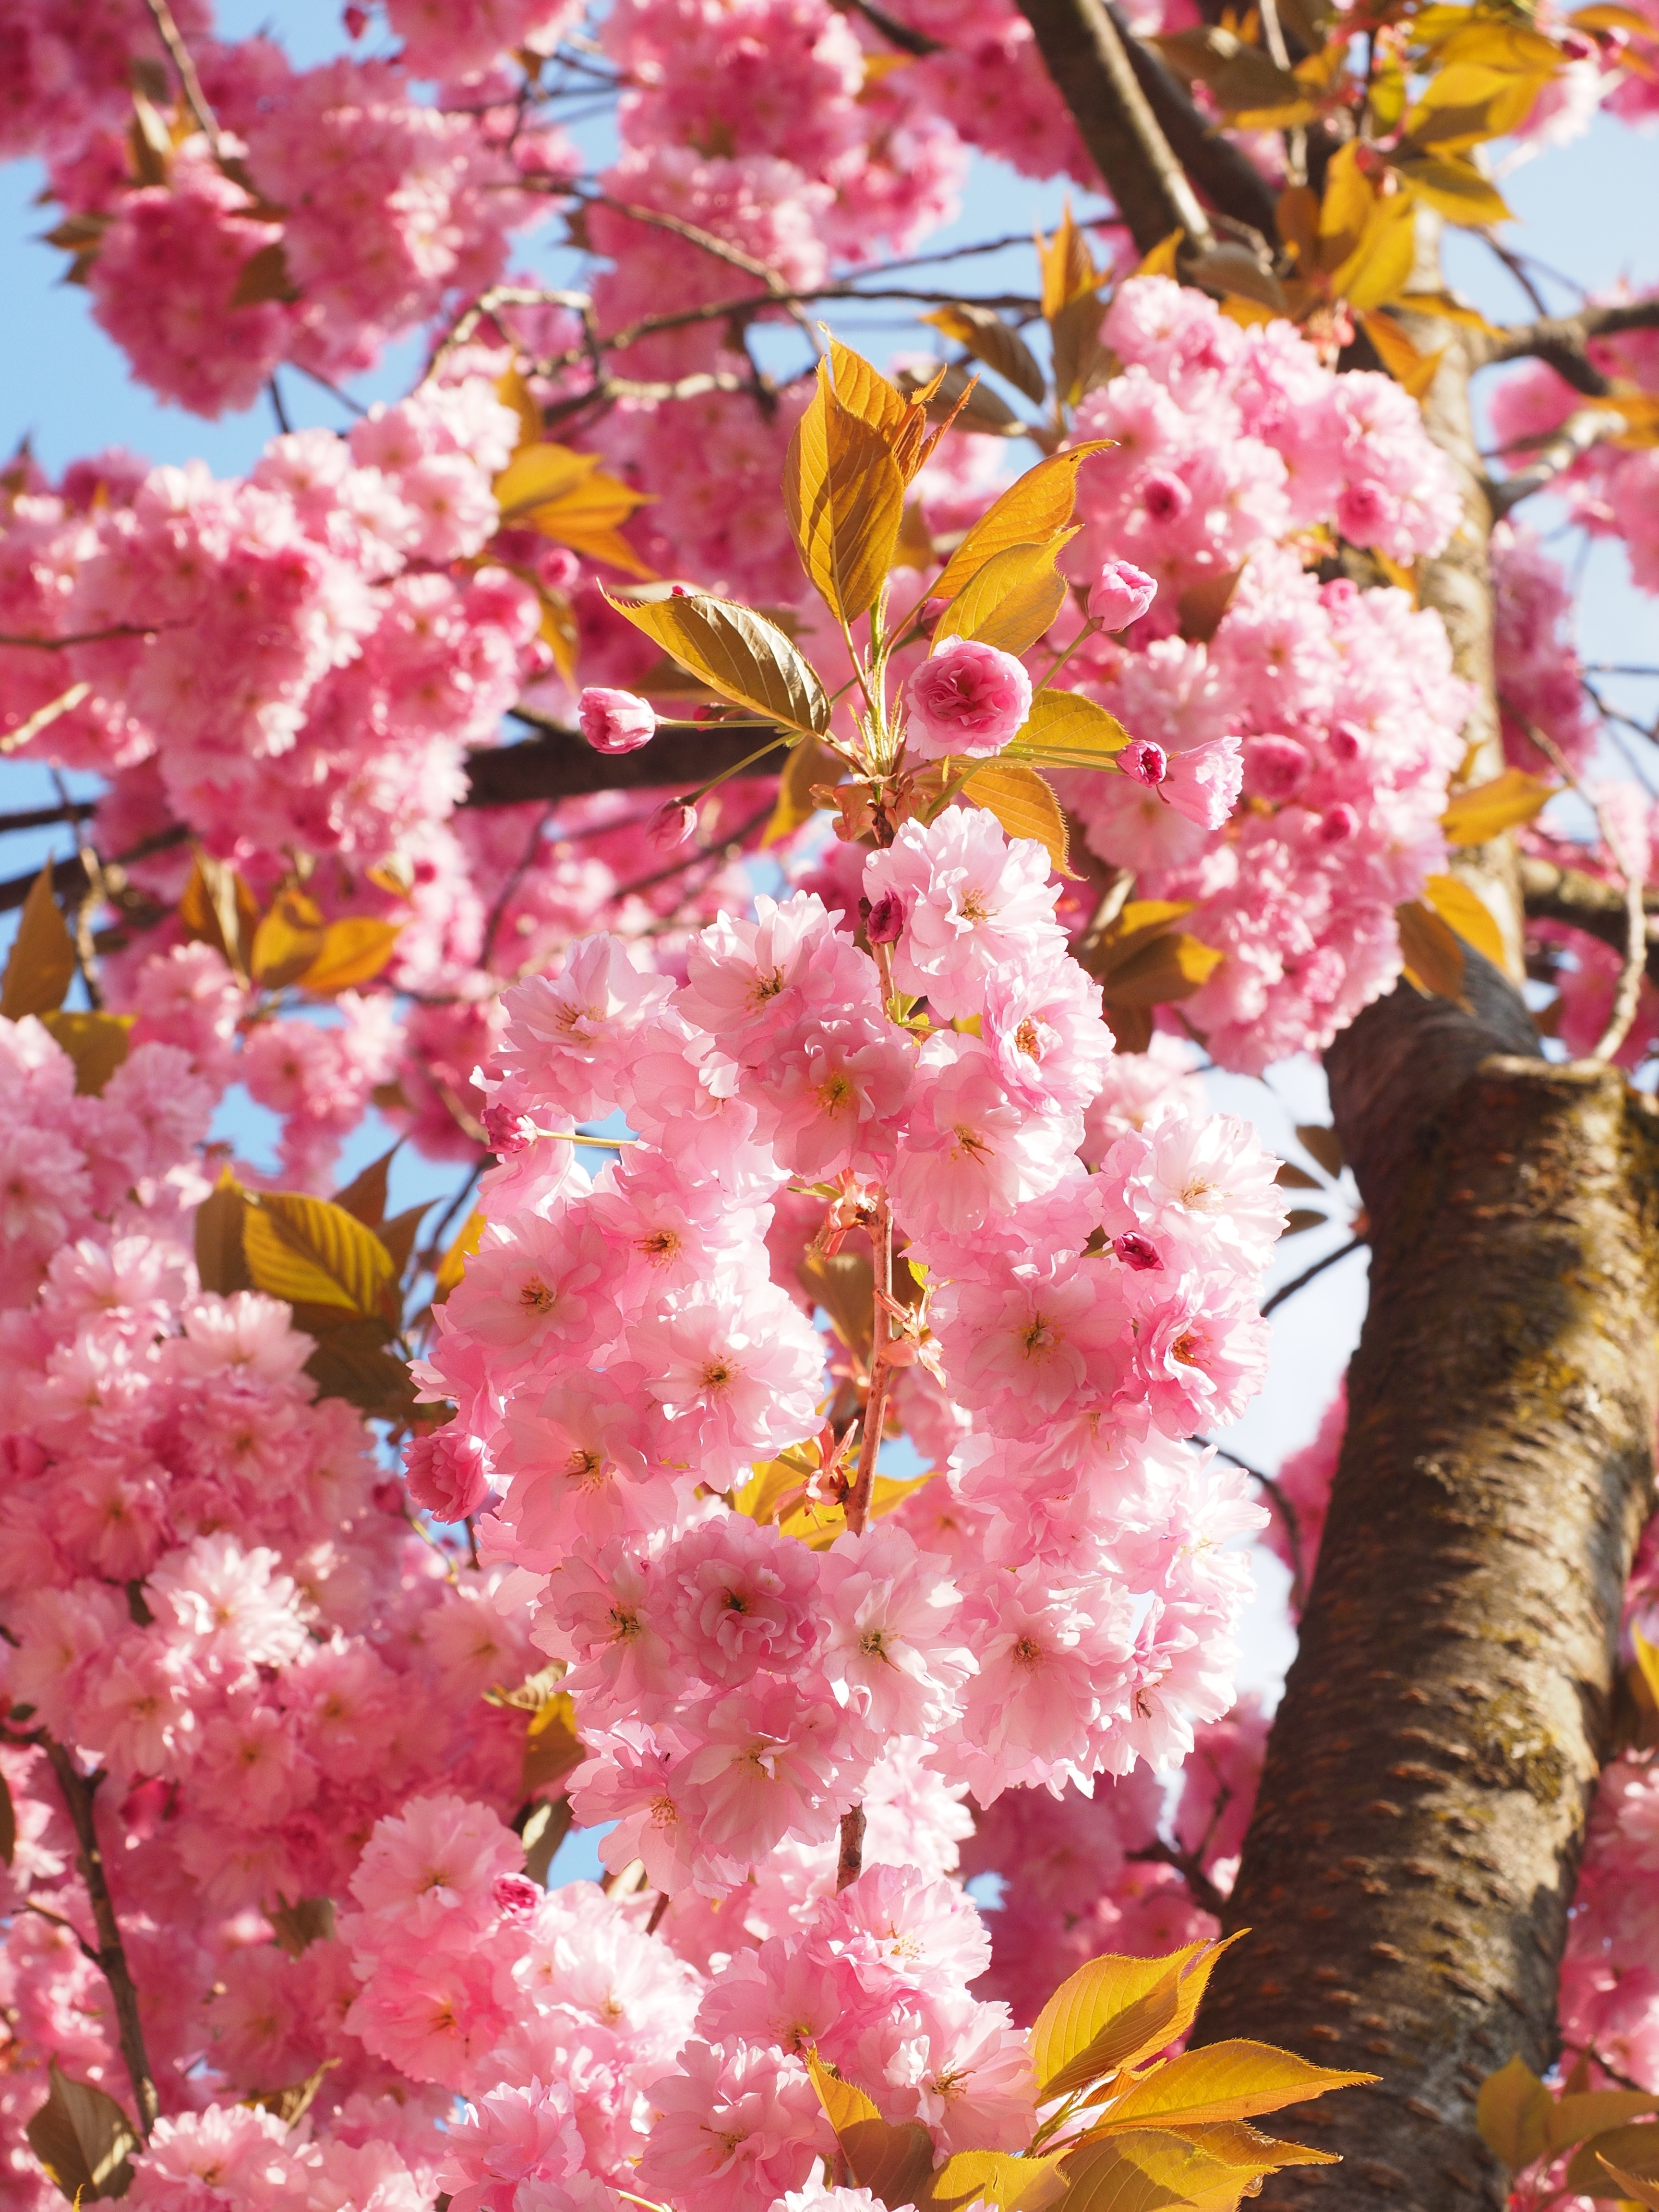
tree, branch, blossom, plant, fruit, flower, bloom, food, spring, produce, pink, flora, cherry blossom, japanese, shrub, smell, tradition, bud, floristry, japanese cherry trees, prunus, cherry, ornamental plant, flowering plant, rose family, flowering twig, japanese cherry, rosaceae, prunus serrulata, japanese flowering cherry, ornamental cherry, oriental cherry, east asian cherry, grannenkirsche, yoshino cherry, yoshino, japanese culture, woody plant, land plant